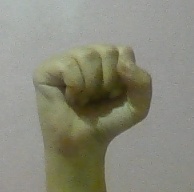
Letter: saad